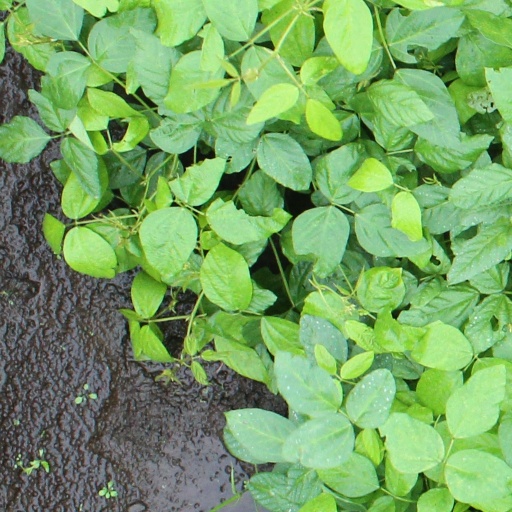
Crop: soybean